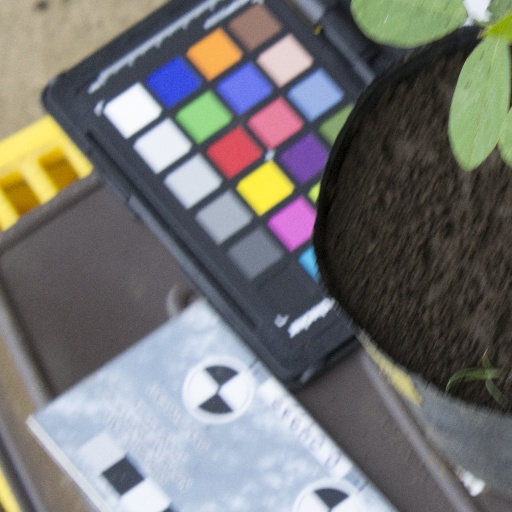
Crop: soybean